Tropical Storm Bonnie (2004)

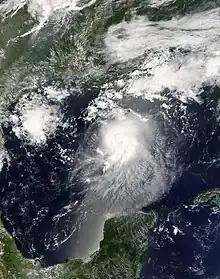
Tropical Storm Bonnie near peak intensity on August 11

Tropical Storm Bonnie was a tropical storm that made landfall on Florida in August 2004. The second storm of the 2004 Atlantic hurricane season, Bonnie developed from a tropical wave on August 3 to the east of the Lesser Antilles. After moving through the islands, its fast forward motion caused it to dissipate. However, Bonnie later regenerated into a tropical storm near the Yucatán Peninsula. Bonnie attained its peak intensity with maximum 1-minute sustained winds of and a minimum central pressure of 1001 mbar (29.56 inHg) on August 11 while located over the Gulf of Mexico. Afterwards, the storm turned to the northeast and hit Florida with winds of . The storm accelerated to the northeast and became an extratropical cyclone to the east of New Jersey. Bonnie was the first of five tropical systems in the 2004 season to make landfall in Florida, coming ashore the day before Hurricane Charley struck. Bonnie was also the second of a record eight storms to reach tropical storm strength during the month of August.